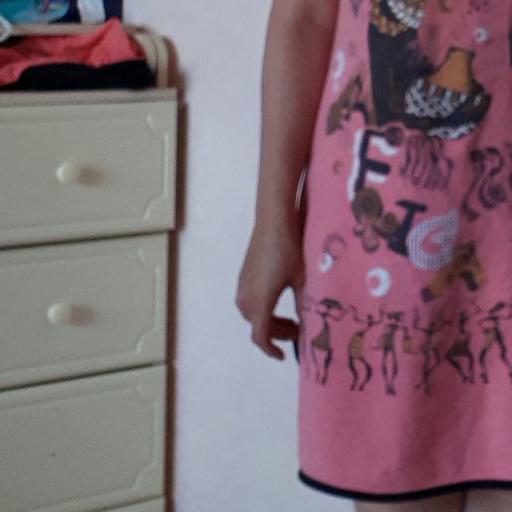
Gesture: no_gesture